Providence Methodist Church

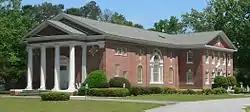

Providence Methodist Church, also known as Providence United Methodist Church, is a historic Methodist church located at Holly Hill, Orangeburg County, South Carolina, USA. It was designed by the architect Charles Coker Wilson and built in 1919–1920. It consists of a sanctuary and rear educational/administrative wings in a modified cruciform plan. The front facade features a Neoclassical central tetrastyle portico with simplified Roman Doric order limestone columns, pilasters and entablature. It also features large stained glass Palladian windows. Also on the property is the contributing church cemetery.